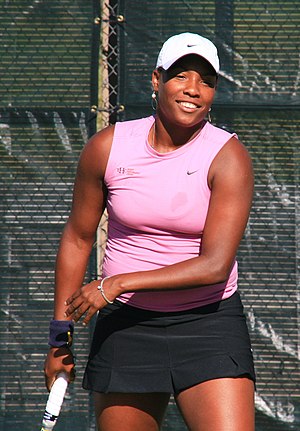
Ahsha Rolle
Ahsha Rolle er en kvindelig professionel tennisspiller fra USA.